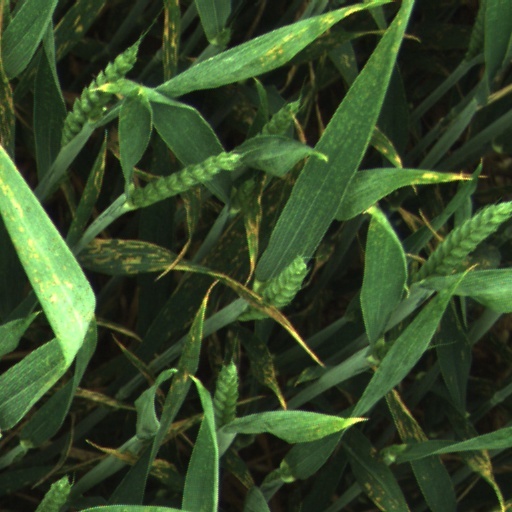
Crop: wheat